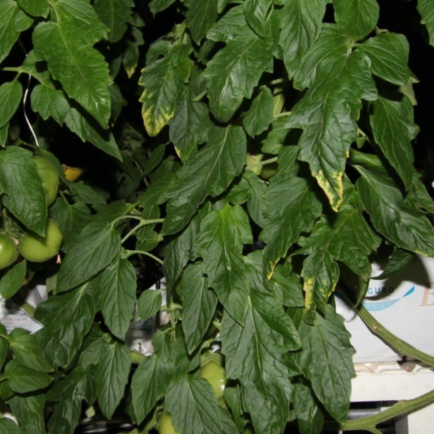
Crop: tomato